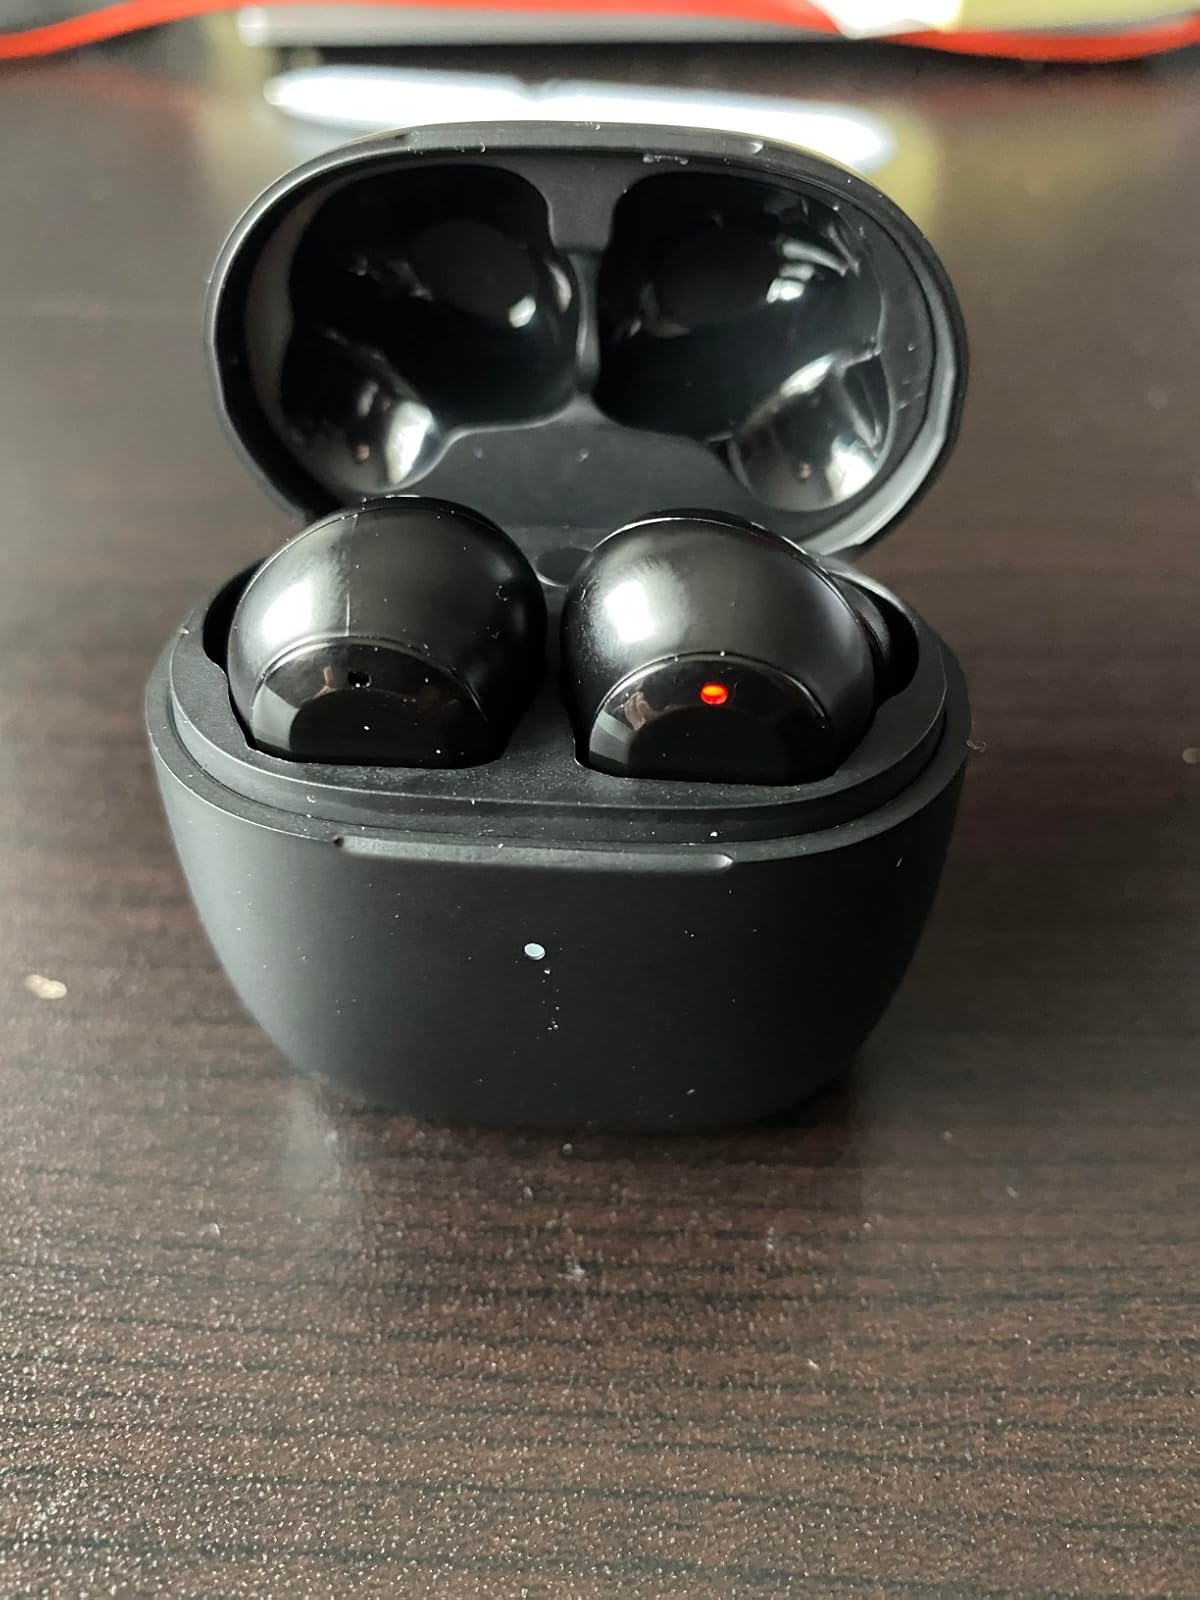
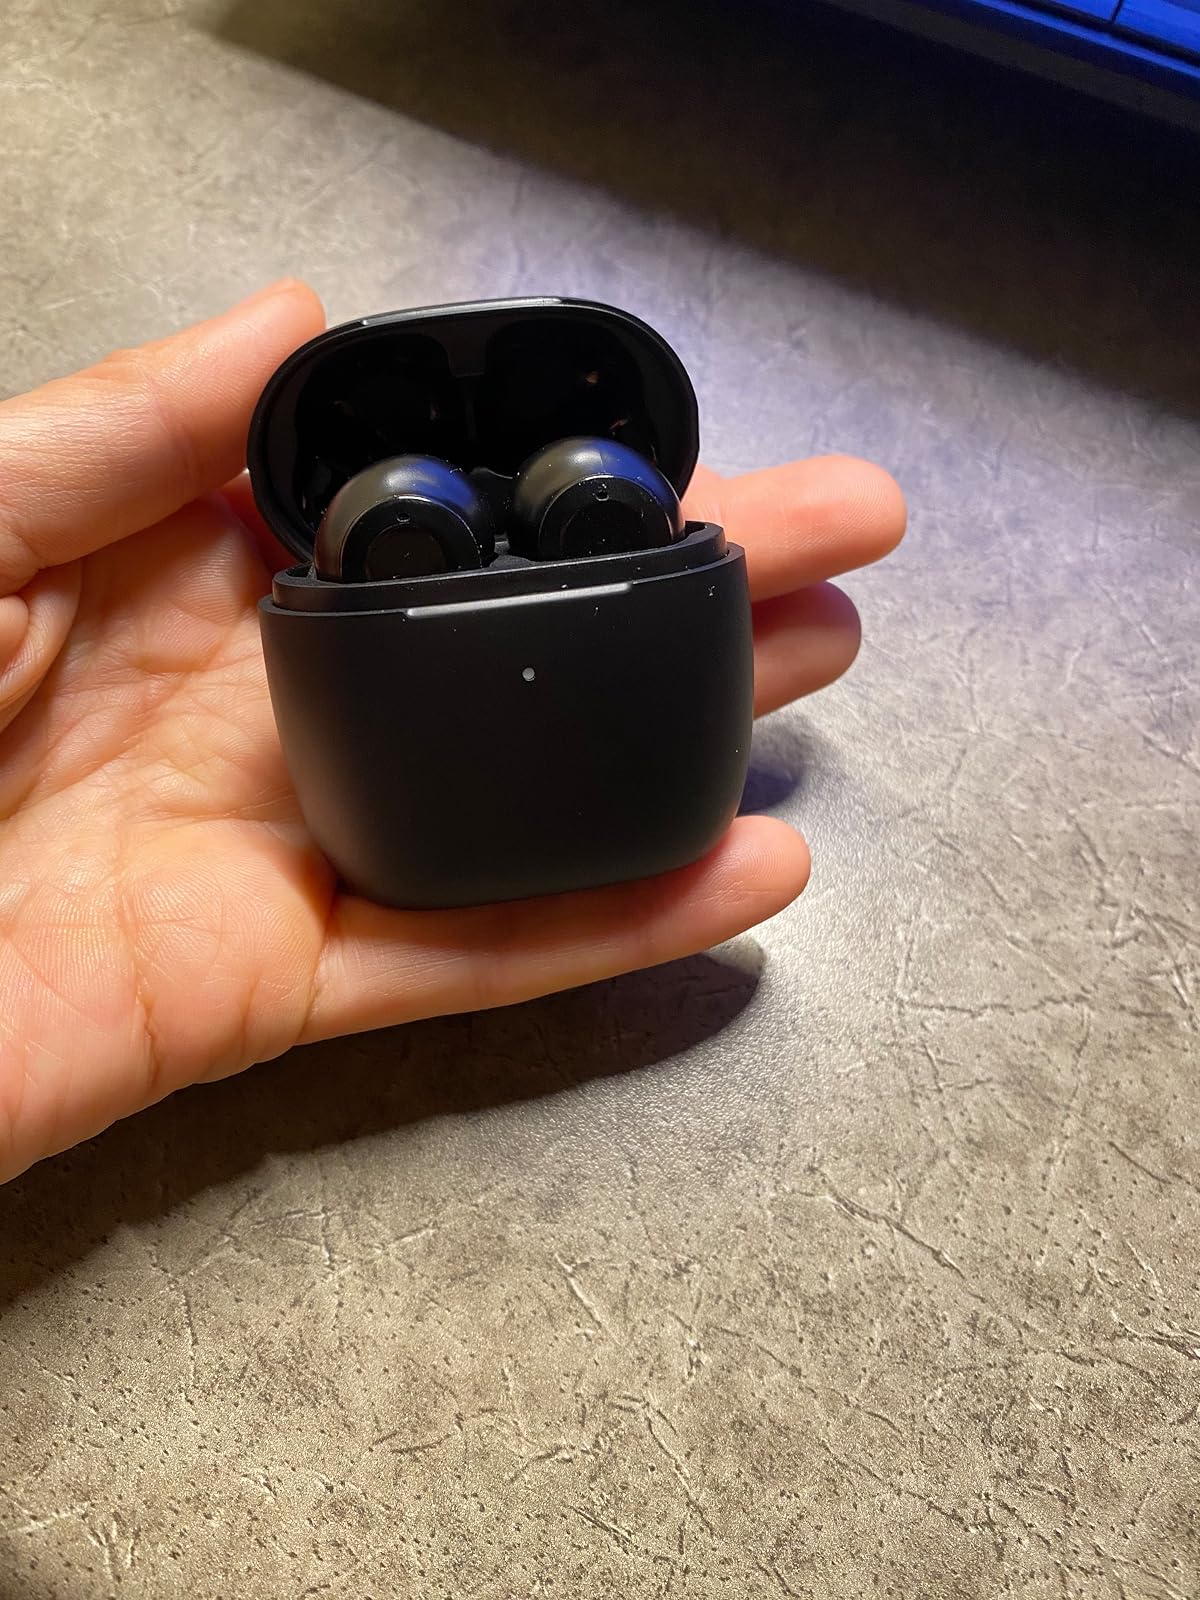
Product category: earbuds
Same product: yes